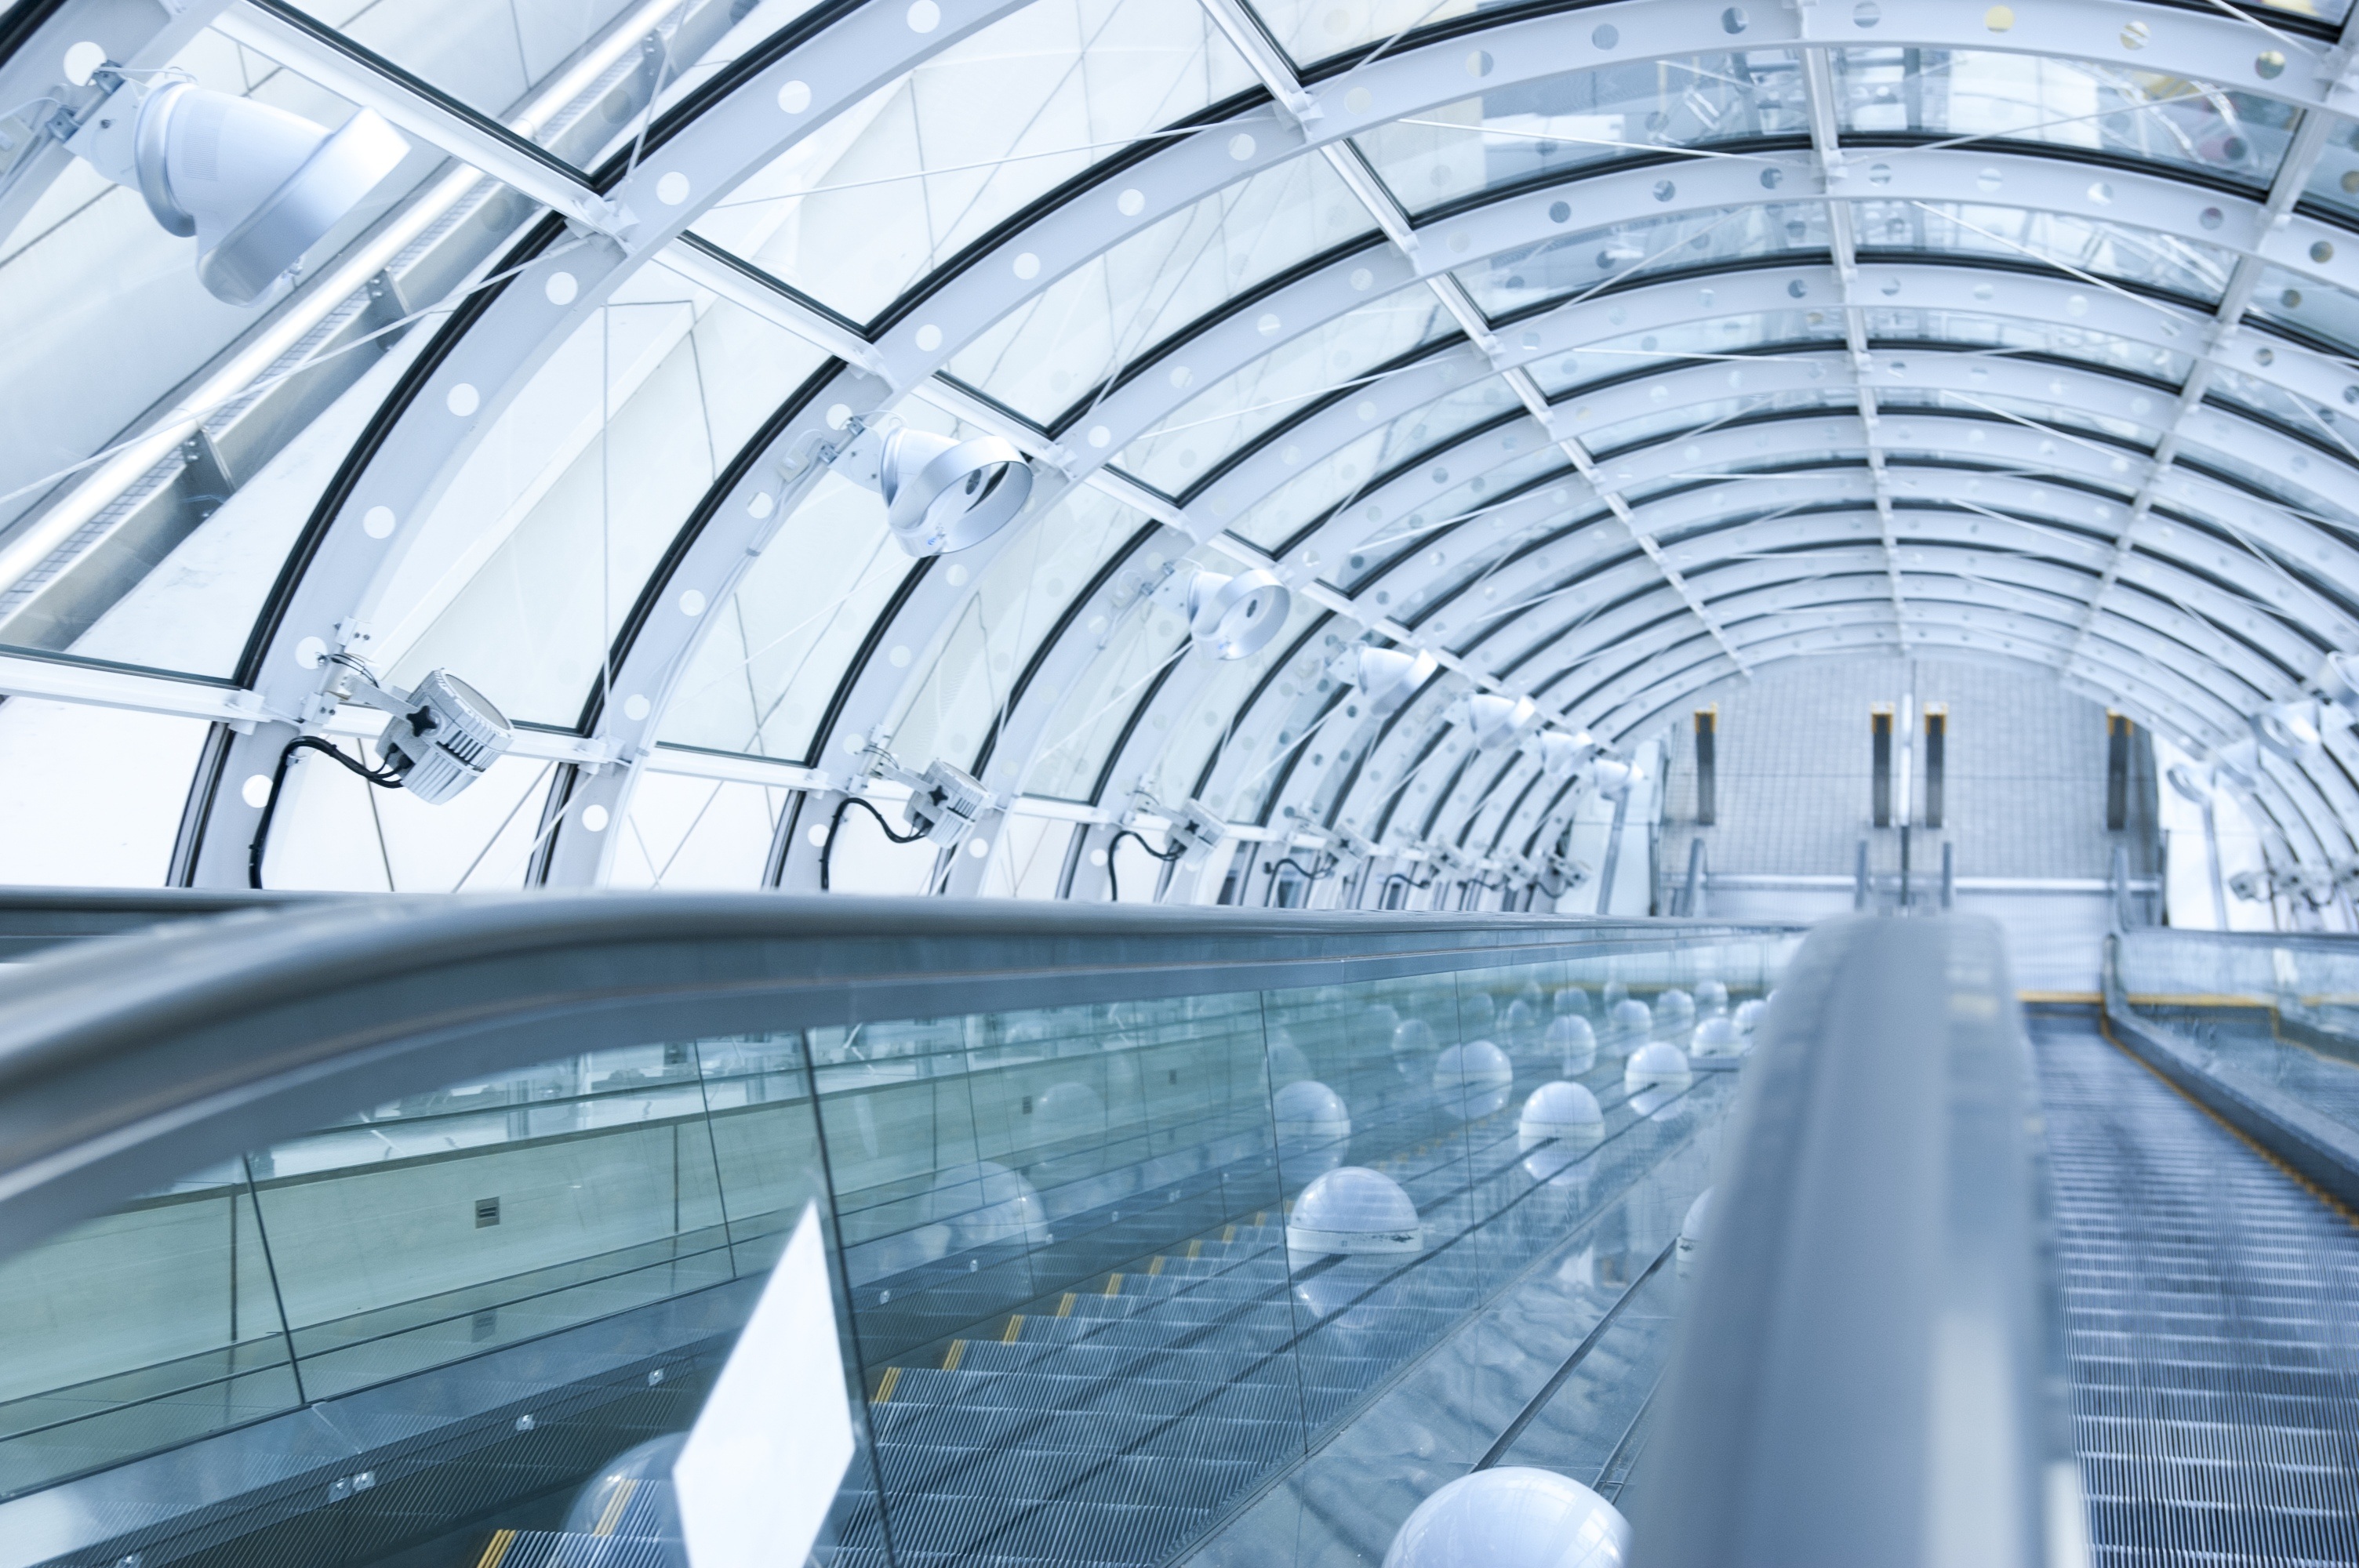
architecture, building, skyscraper, transport, facade, public transport, symmetry, elevator, odaiba, daylighting, fuji tv, kenzo tange